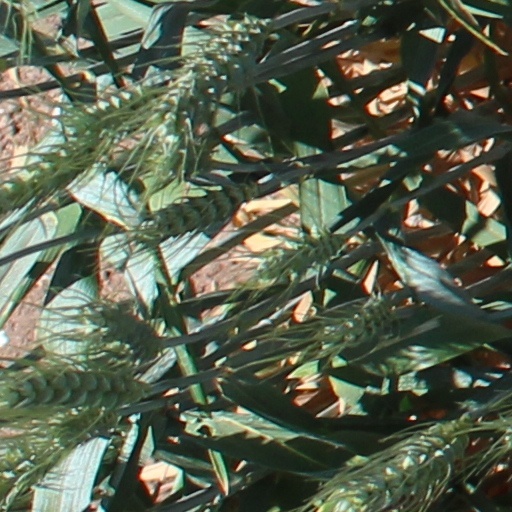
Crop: wheat